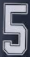
Number: 5